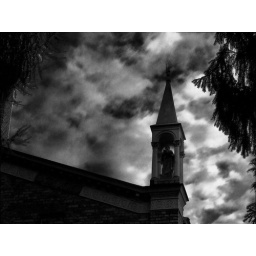
Church tower in clouds (HDR)